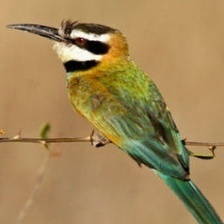
Species: WHITE THROATED BEE EATER
Scientific name: MEROPS ALBICOLLIS
ImageNet parent category: bee_eater